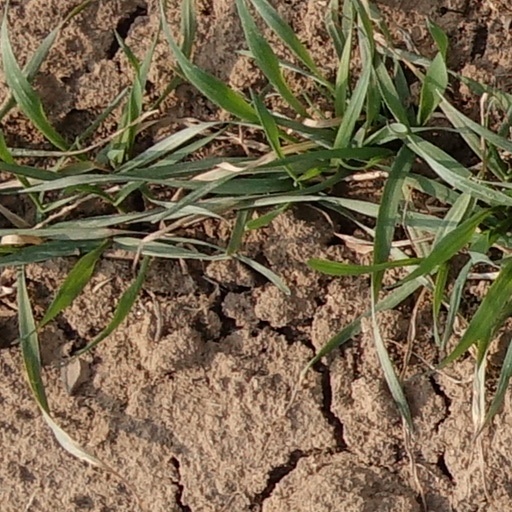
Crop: wheat